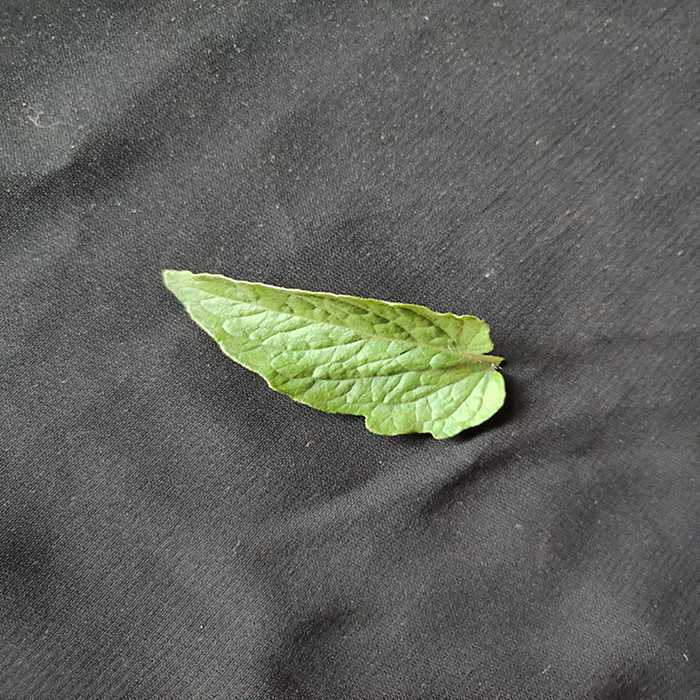
Plant: Tomato
Label: Tomato Fresh leaf